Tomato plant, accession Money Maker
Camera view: tilt-top (135 deg); turntable rotation: 150 degrees
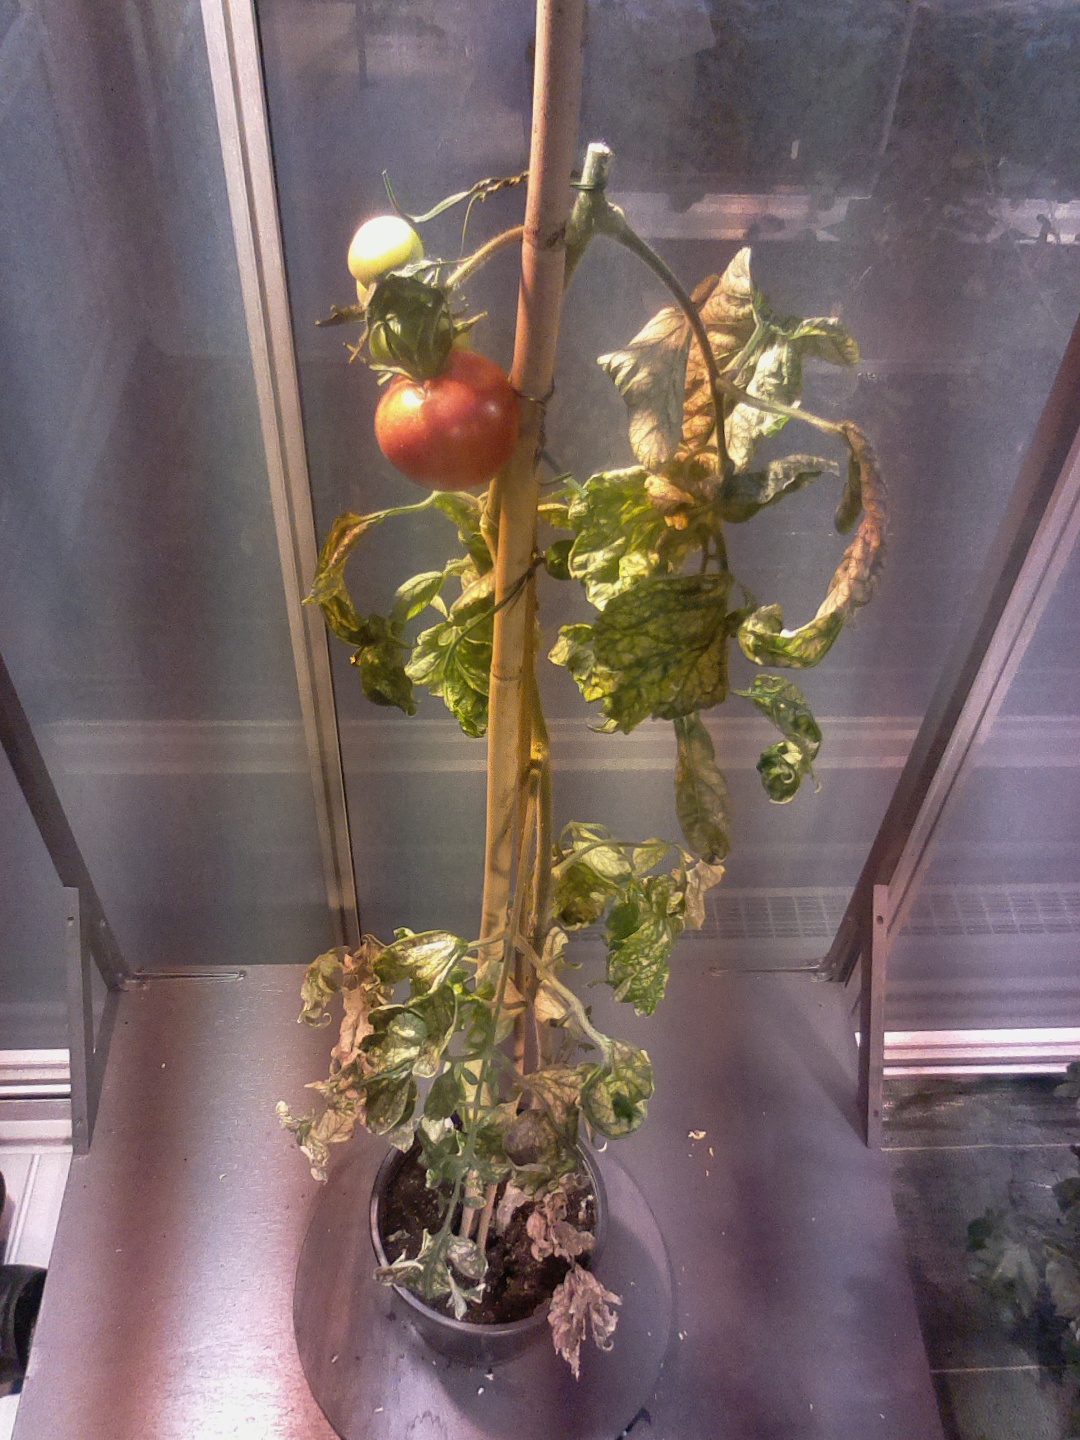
BBCH growth stage 81: 10%-20% of fruits show typical fully ripe color